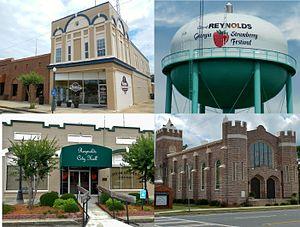
La ville de Reynolds est située dans le comté de Taylor, dans l’État de Géorgie, aux États-Unis. Sa population s’élevait à 1 086 habitants lors du recensement de 2010, estimée à 1 025 habitants en 2016.